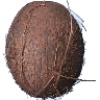
Label: Cocos 1